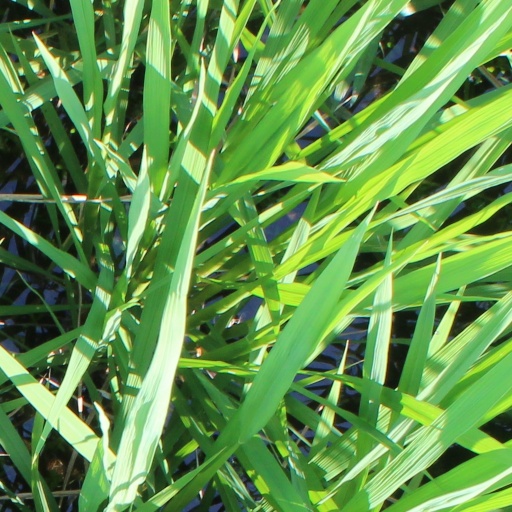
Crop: rice